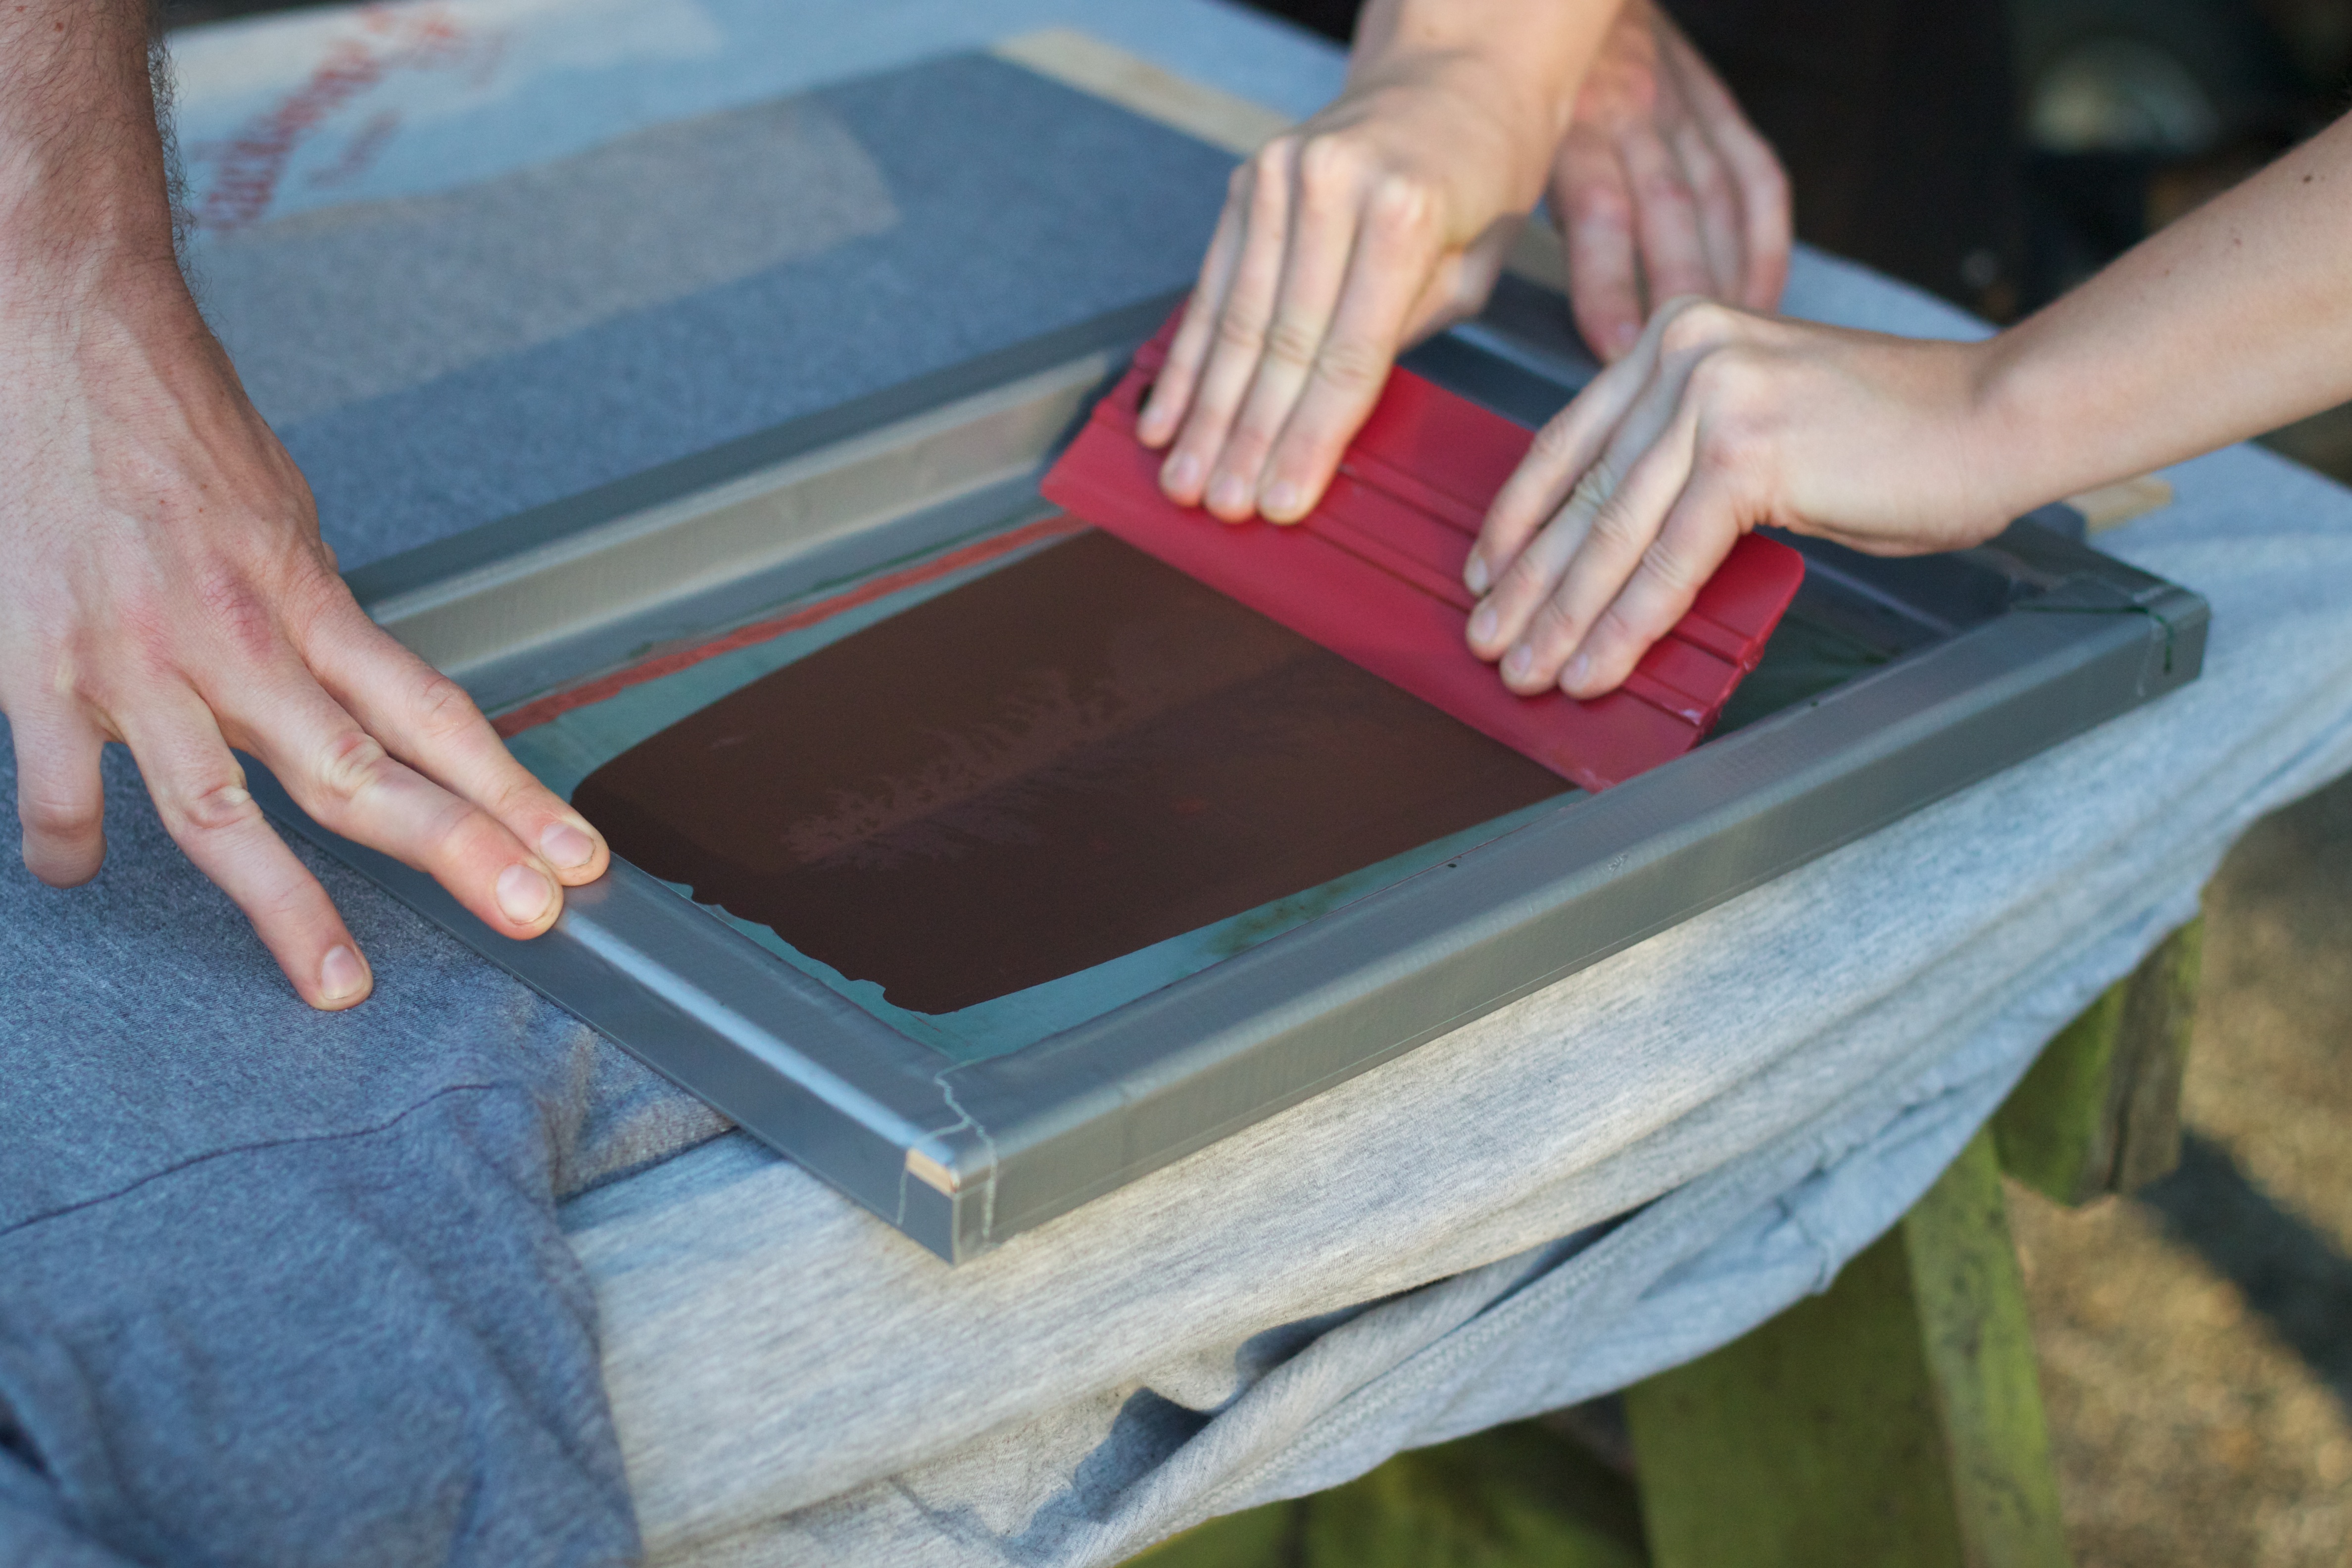
hand, table, wood, wheel, floor, window, glass, art